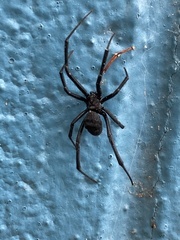
Species: Lactrodectus_hesperus